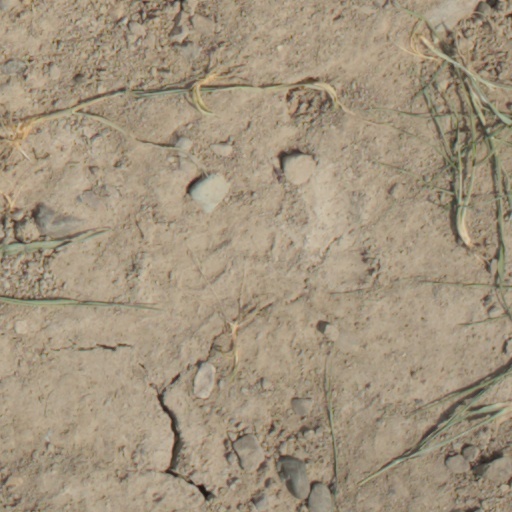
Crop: wheat